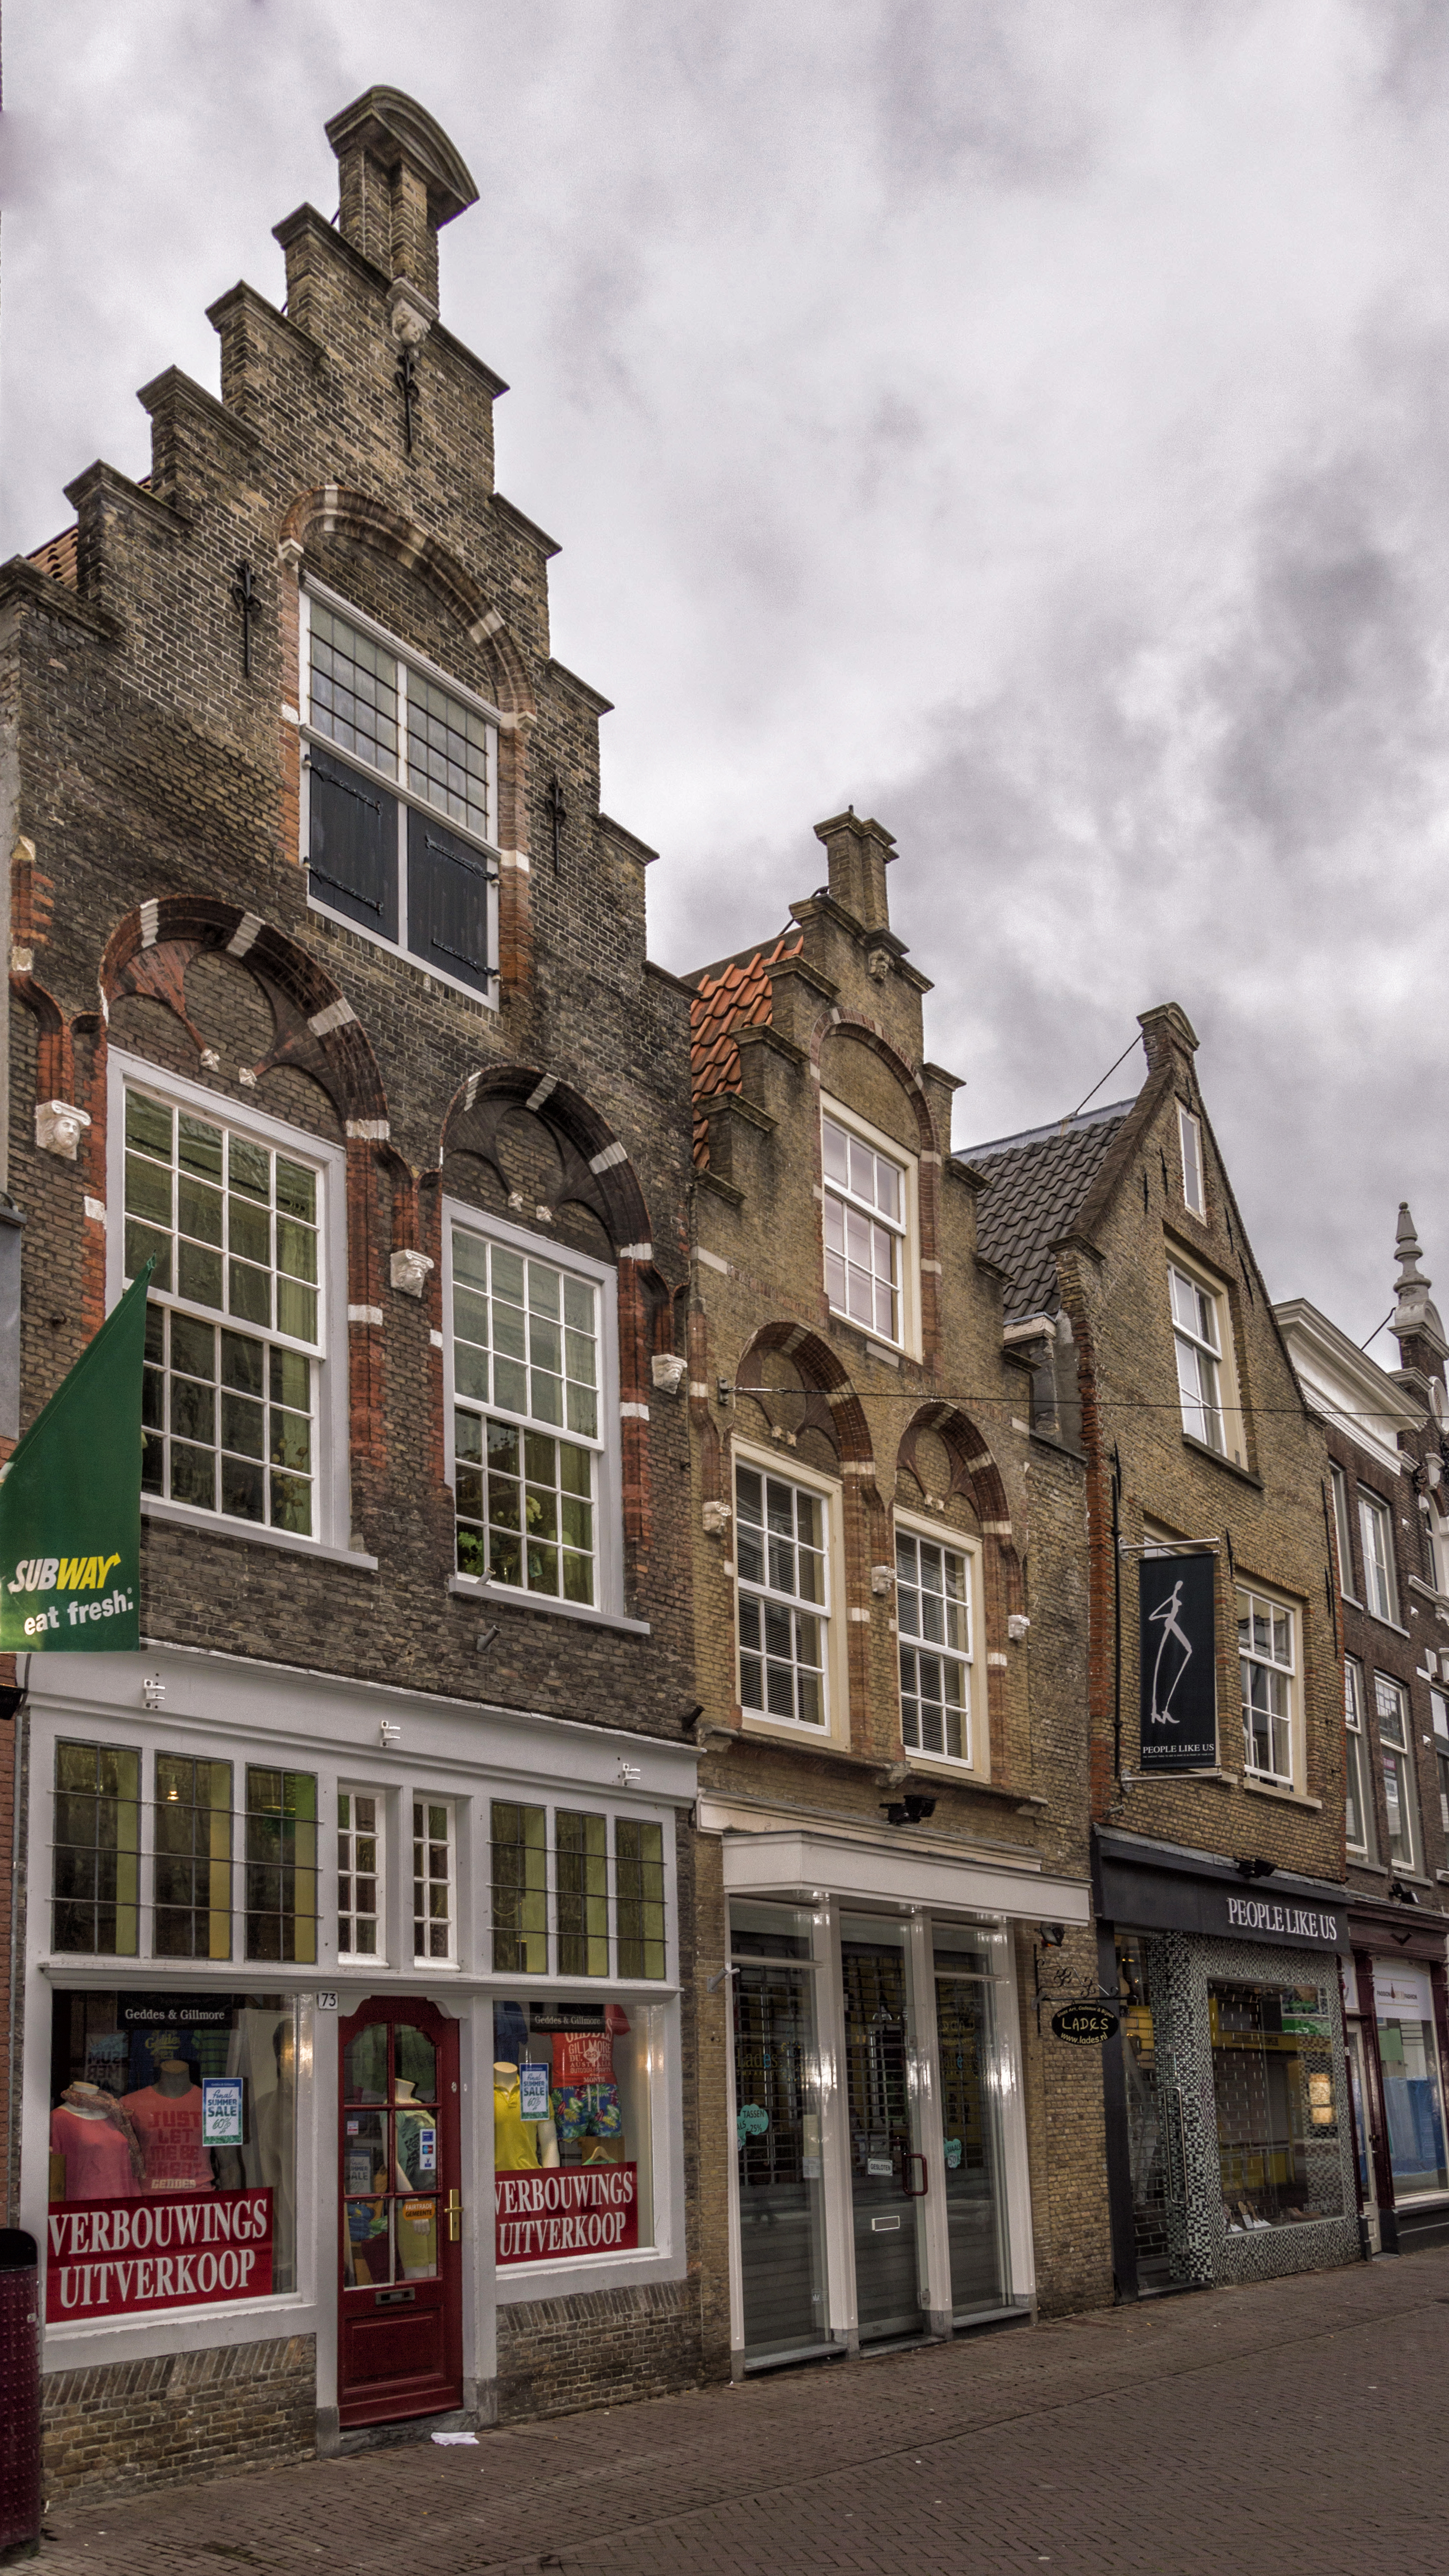
outdoor, architecture, road, street, photography, house, town, van, building, city, home, photo, cityscape, downtown, village, suburb, landmark, facade, nikon, historic, waterway, holland, nederland, netherlands, dutch, outdoorphotography, picture, photograph, fotos, foto, fotografie, estate, urbanphotography, geheugen, paulvandevelde, pdvandevelde, padagudaloma, dordrecht, stadsfotografie, nederlandinfotos, historisch, urbanfotografie, stadswandeling, architectuur, pvdvfotografie, pdvandeveldedordrecht, diep, rondjedordt, dedordtevaer, dutchphotography, nederlandsefotografie, dutchphotogaraphy, totallydutch, fotografienederland, hollandsefotografie, fotografieholland, dordtmonumenteel, fotosdordrecht, fotosvandordrecht, erfgoedcentrumdiep, openmonumentendag, dordtsegevel, neighbourhood, vriesestraat, urban area, residential area, human settlement